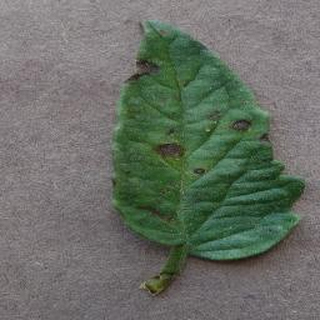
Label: tomato_early_blight